Wolf attack

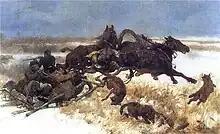
"Napad wilków" (attack of the wolves) by Józef Chełmoński (1883) at the Museum of Polish Army, Warsaw, Poland

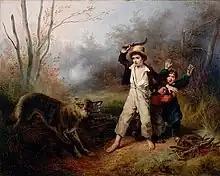
"Petits paysans surpris par un loup" ("Little peasants surprised by a wolf") by François Grenier de Saint-Martin, 1833

Wolf attacks are injuries to humans or their property by gray wolves. Their frequency varies based on the human and wolf populations and the interactions of these populations.